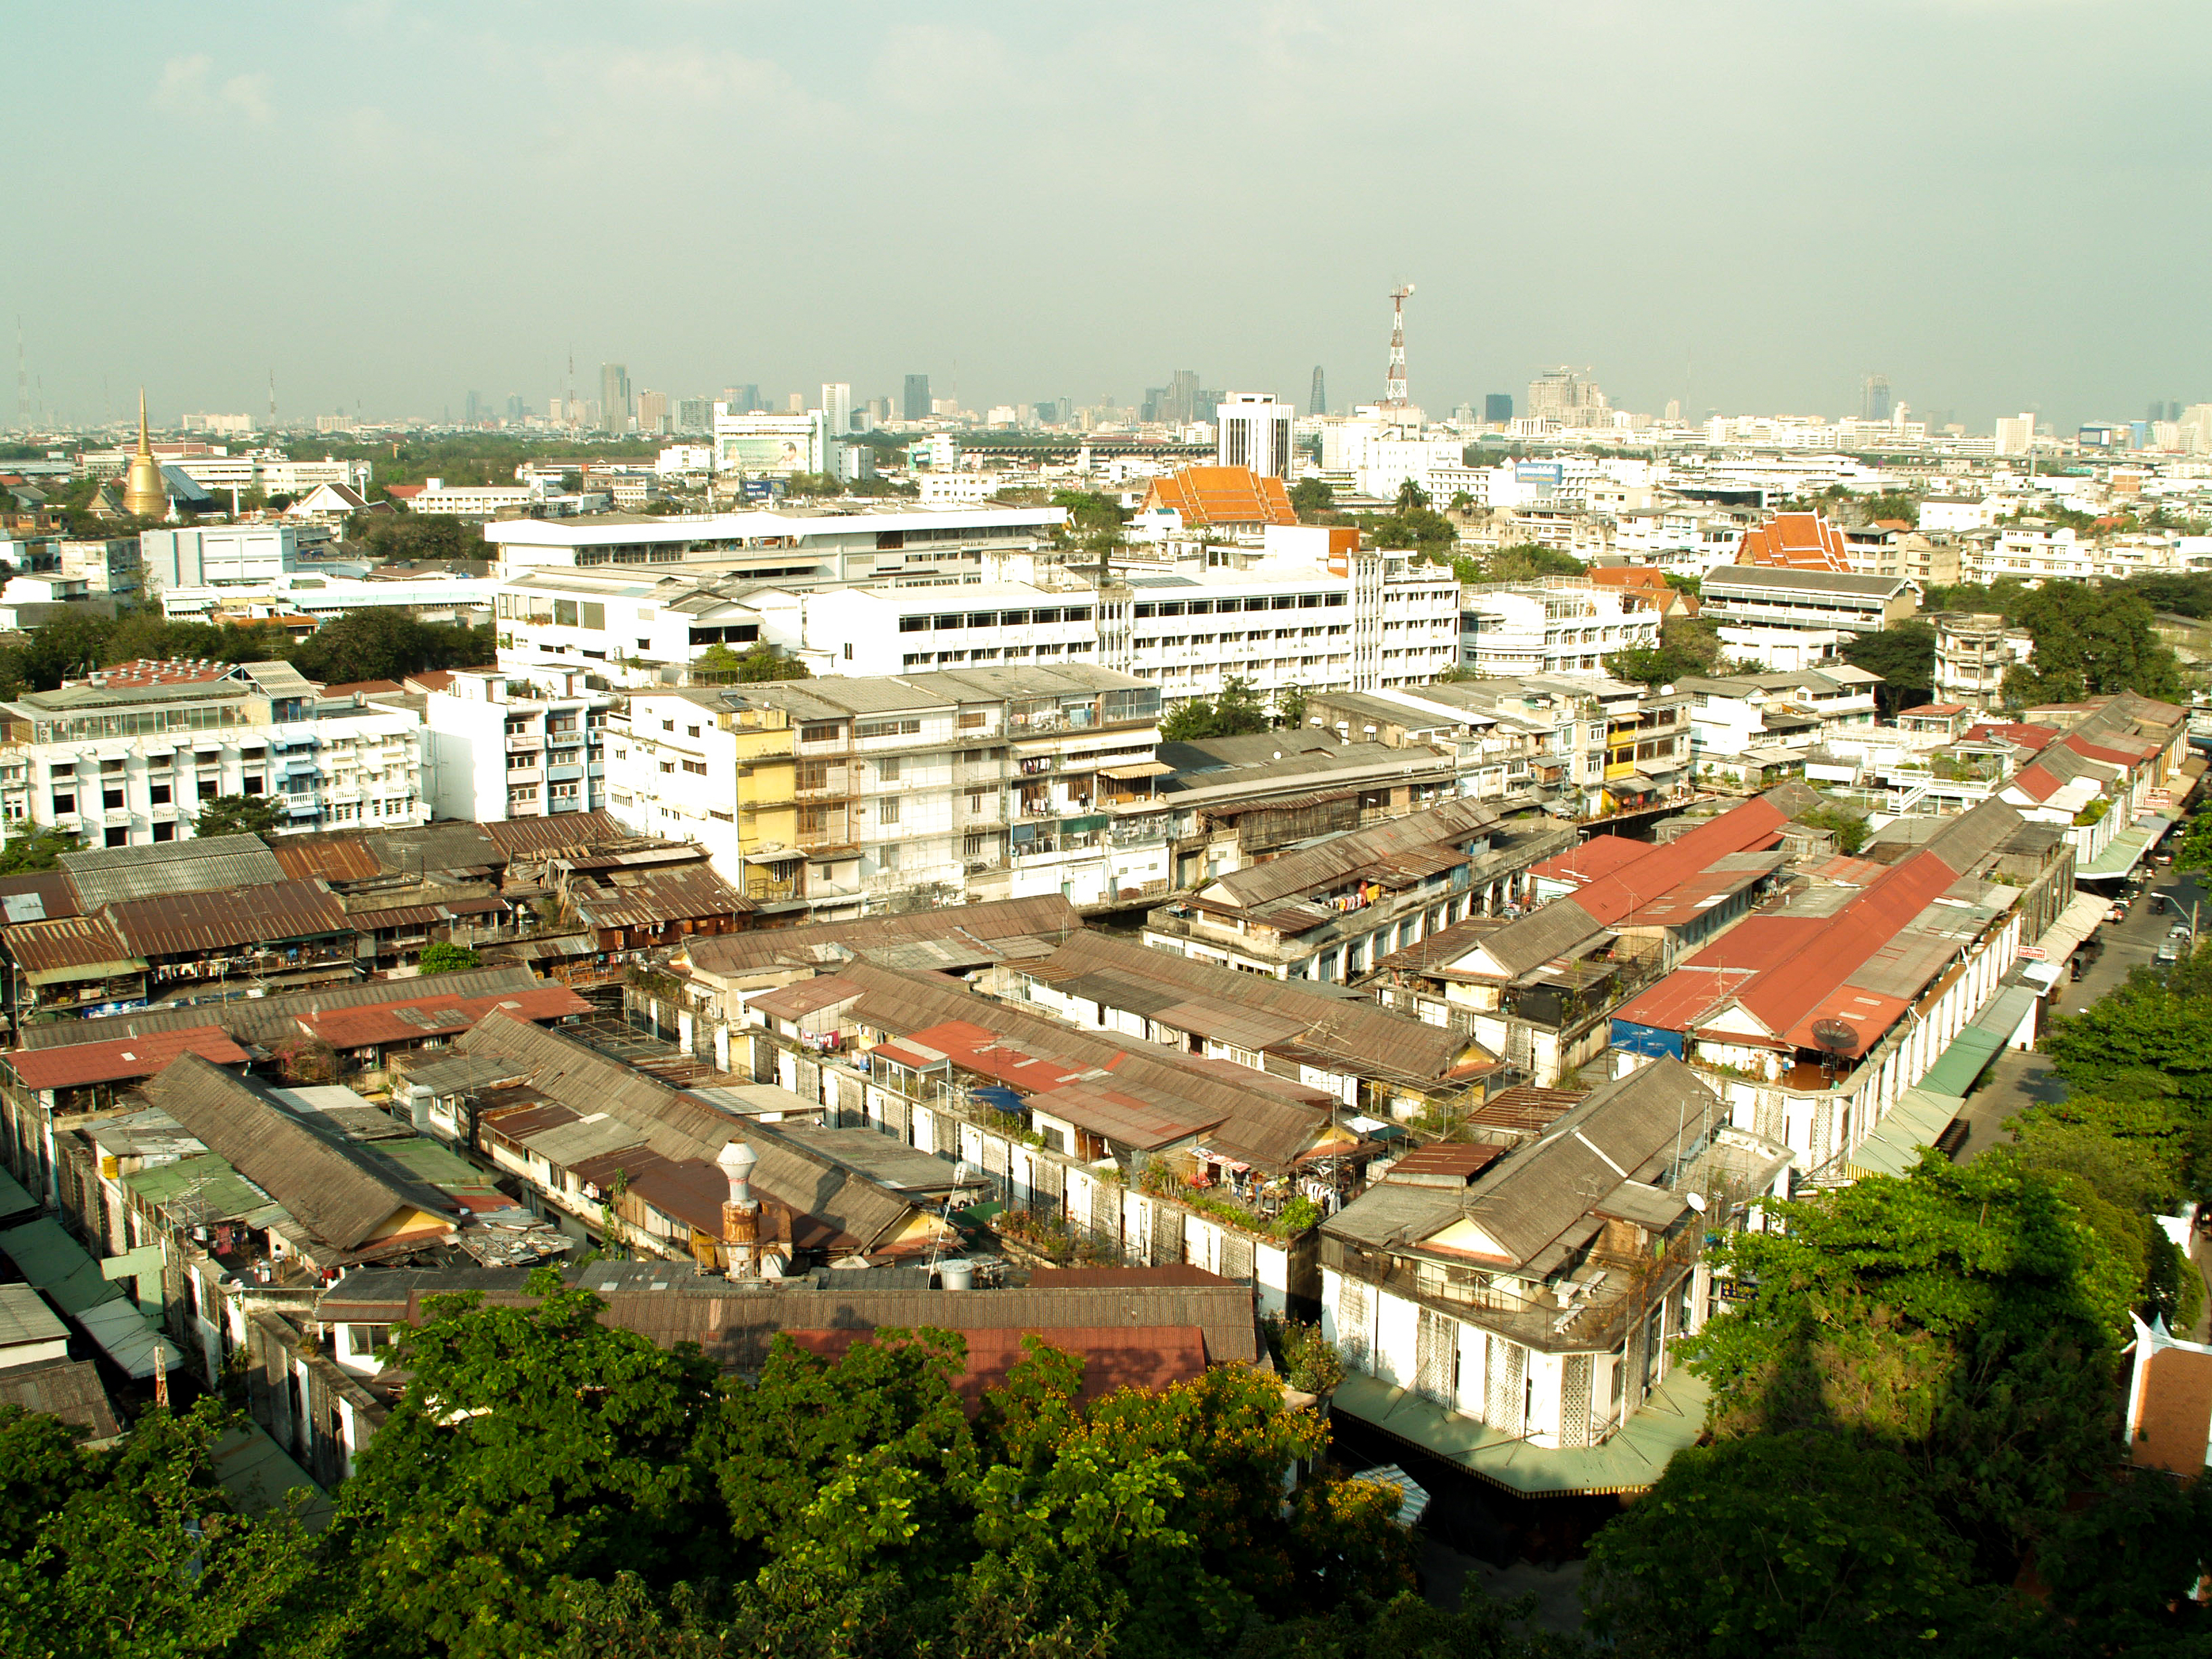
skyline, sky, modern, skyscraper, thailand, view, town, tower, downtown, urban, city, cityscape, bangkok, building, capital, asia, tall, thai, travel, business, traffic, architecture, office, construction, road, landscape, asian, background, tourism, district, urban area, residential area, suburb, bird's eye view, neighbourhood, metropolitan area, roof, real estate, house, tree, aerial photography, metropolis